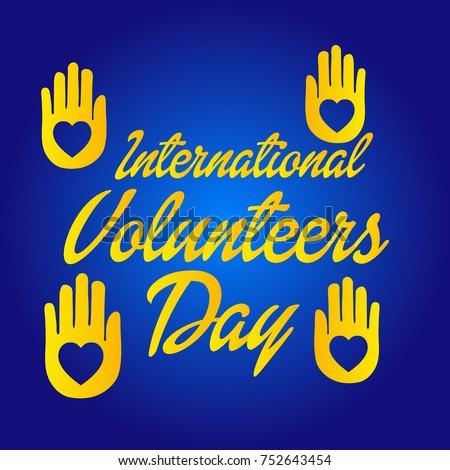
vector illustration of a banner for holiday .